Lady Ballers

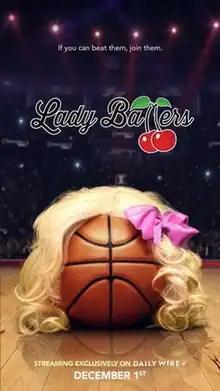
Teaser poster

Lady Ballers is a 2023 American sports comedy film starring, directed and co-written by Jeremy Boreing, co-CEO of conservative media company "The Daily Wire". It also stars Daniel Considine, David Cone, Tyler Fischer and "Daily Wire" hosts Jake and Blain Crain. Boreing plays a down-on-his-luck-coach who will do anything to win, even bring his old male basketball team together to compete in women's sports.